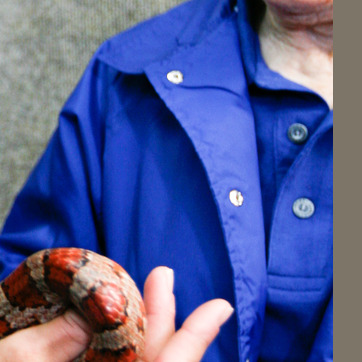
Material: fabric